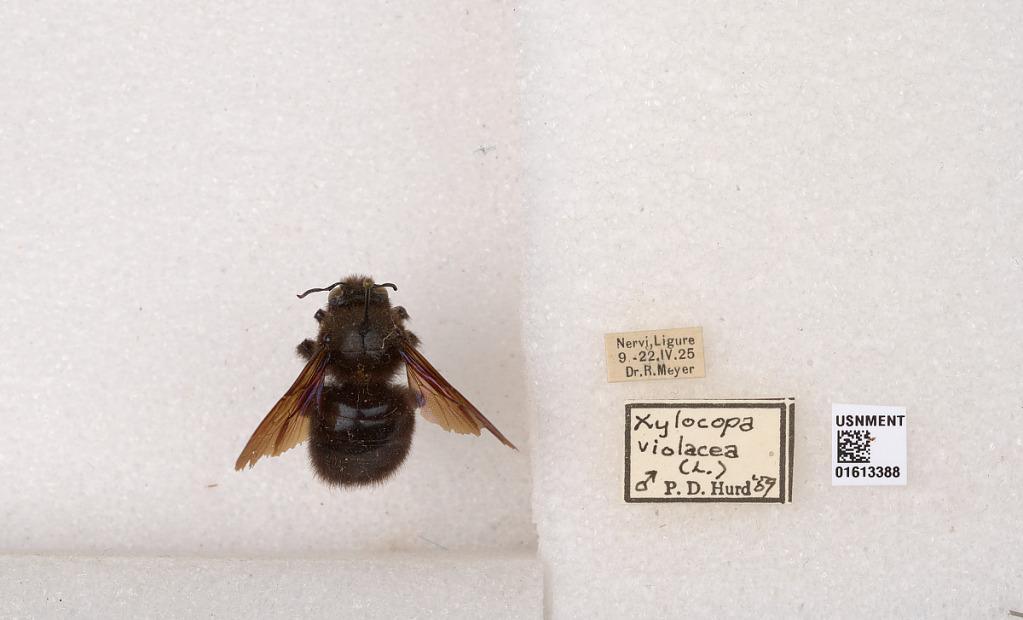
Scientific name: Xylocopa (Xylocopa) violacea (Linnaeus)
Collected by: R. Meyer
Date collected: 1925-4-9
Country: Italy
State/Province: Liguria
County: Genova
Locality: Nervi
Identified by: Hurd, P. D.